John Carlyle and Anita Sherrill House

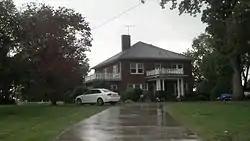
John Carlyle and Anita Sherrill House, September 2012

John Carlyle and Anita Sherrill House is a historic home located at Mount Ulla, Rowan County, North Carolina. It was built in 1937–1938, and is a two-story, Colonial Revival-style brick dwelling. It has a tall hipped roof and a classical one-story entrance porch supported by Tuscan order columns. Also on the property is a contributing garage built about 1920.